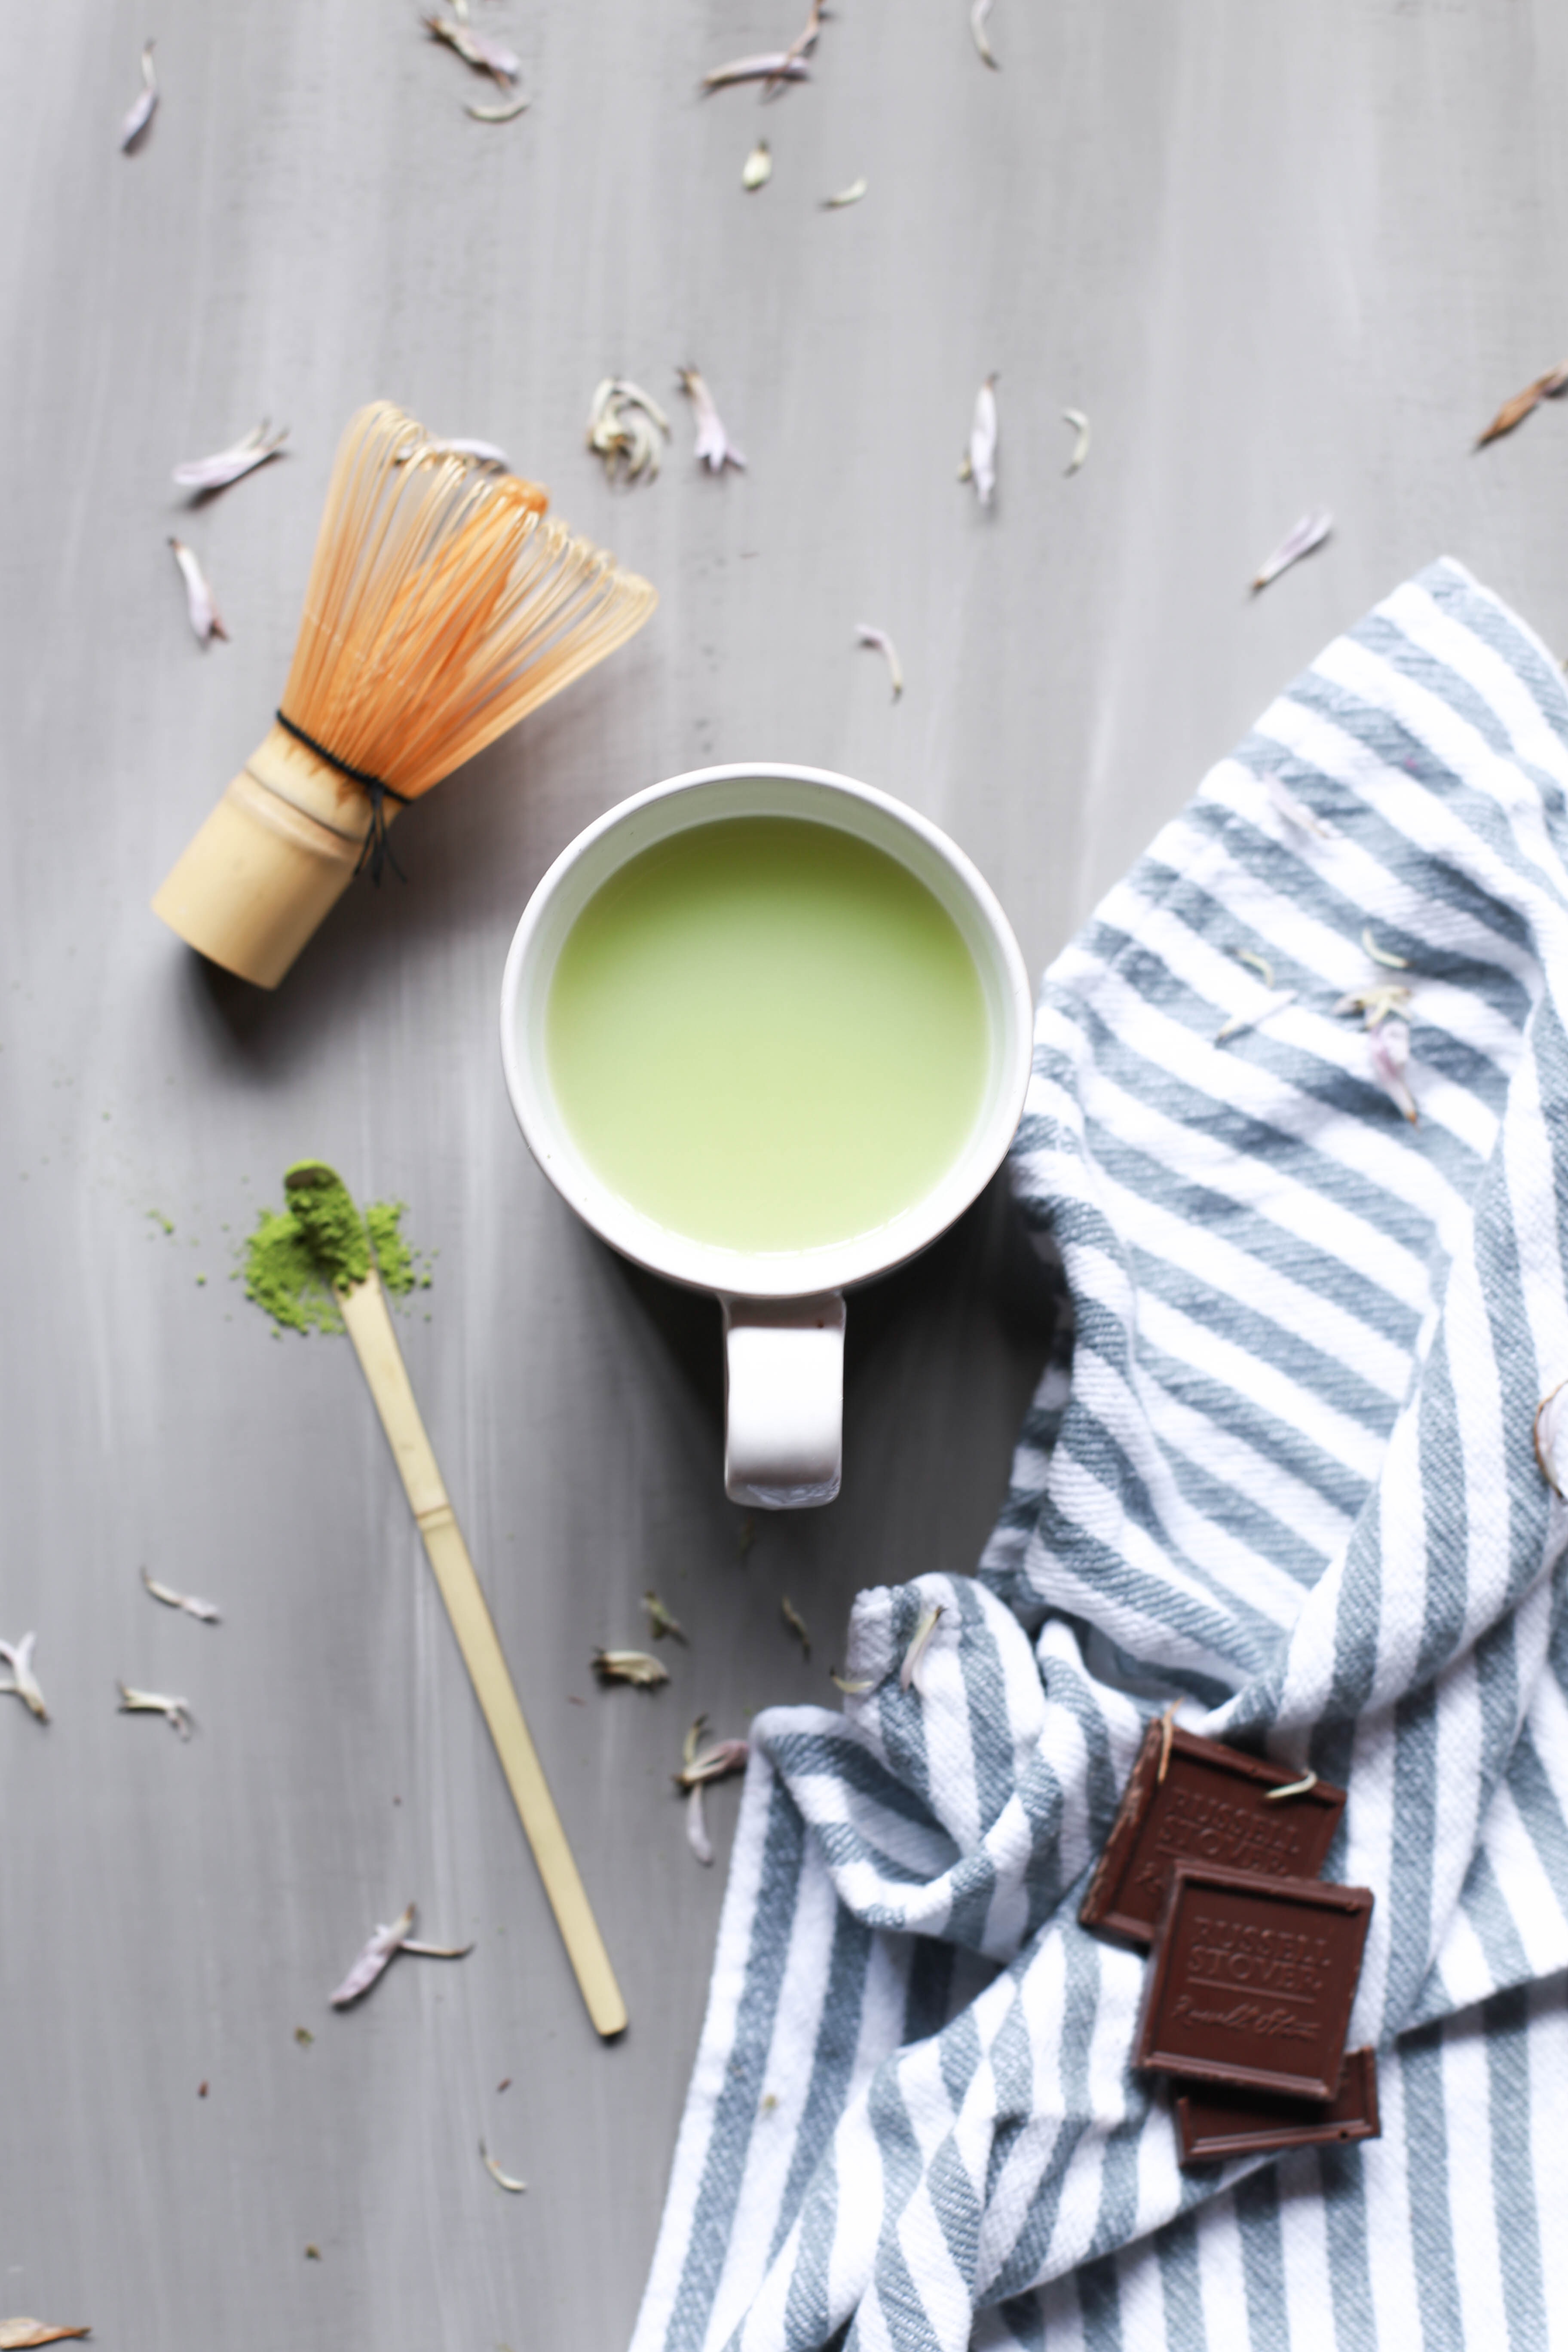
food, cuisine